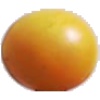
Label: cherry_wax_yellow